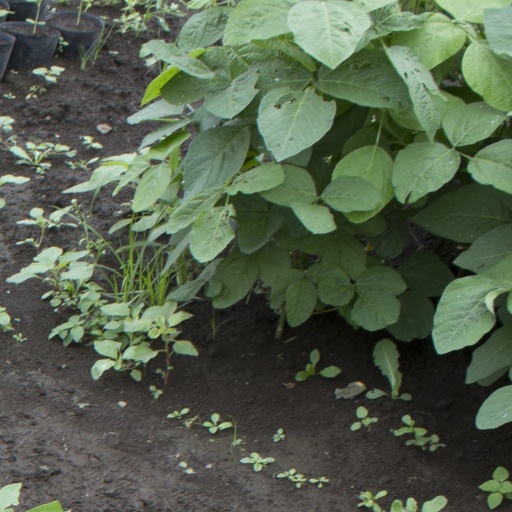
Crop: soybean